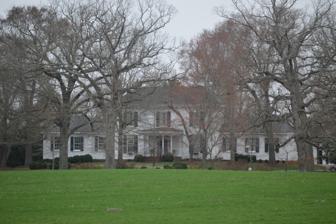
Building: Glenwood (South Boston, Virginia)
Country: United States of America
Year built: 1861
Historic house in Virginia, United States United States historic place Glenwood U.S. National Register of Historic Places U.S. Historic district Roadside view of the house Show map of Virginia Show map of the United States Location 7040 Philpott Rd., southwest of South Boston, Virginia Coordinates 36°39′8″N 78°59′54″W / 36.65222°N 78.99833°W / 36.65222; -78.99833 Area 231 acres (93 ha) Built 1861 ( 1861 ) Architectural style Greek Revival; Gothic Revival; Italianate NRHP reference No. 100001512 Added to NRHP August 28, 2017 Glenwood is a historic plantation estate located at 7040 Philpott Road ( United States Route 58 ) southwest of South Boston , Halifax County, Virginia .  The main house was completed about 1861, and is a distinctive combination of mid-19th century architectural styles.  The main house is a two-story wood-frame structure, with a hip roof.  The cornice has Italianate brackets, and the main entrance is framed by sidelights and a transom window with Gothic tracery.  The interior features an fine Gothic staircase.  Attached to the rear of the house by a hyphen is an earlier 19th-century log house. The property was listed on the National Register of Historic Places in 2017. See also National Register of Historic Places listings in Halifax County, Virginia References